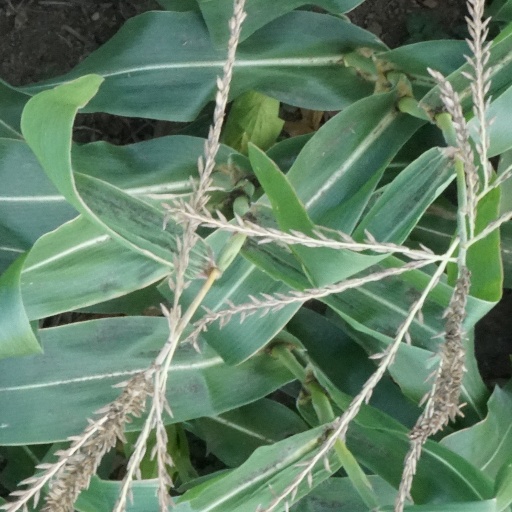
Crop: maize; corn